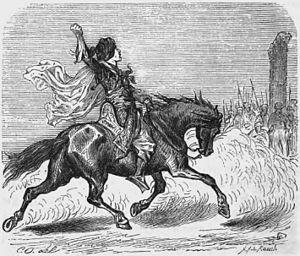
Wilhelm Hauff est un écrivain allemand de l'époque du Biedermeier.